South East Asian Zoos Association

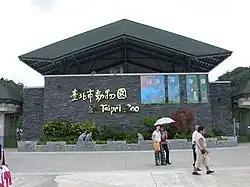
Entrance to the Taipei Zoo

SEAZA deals with more diverse cultural and economic environments than most members of WAZA. Consequently, SEAZA is the only member of the WAZA that does not have completely universal Ethical and Welfare standards across zoos. However, all members must meet certain baselines and provide certain rights to remain a part of SEAZA. These are as follows,